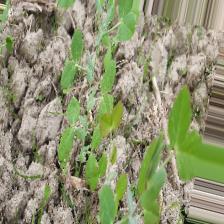
Label: Normal